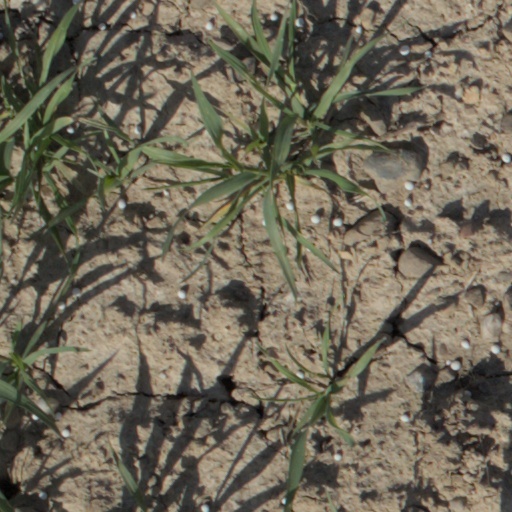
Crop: wheat